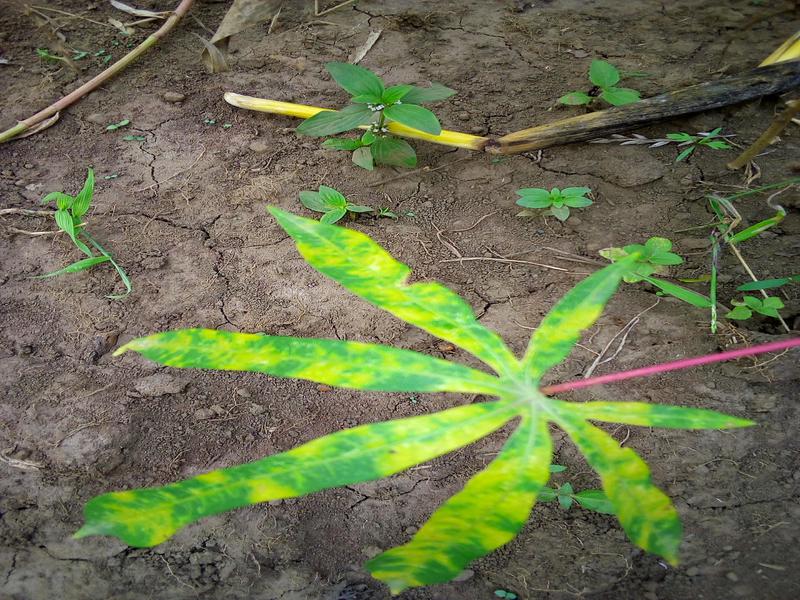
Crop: cassava
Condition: brown_streak_disease